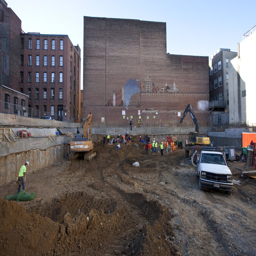
a wide view -- once a graveyard , now a soon - to - be apartment building .